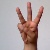
The image shows a hand gesture representing the letter 'W' in Indian Sign Language.